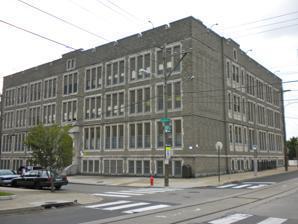
Building: William H. Harrison School
Country: United States of America
Year built: 1929
United States historic place William H. Harrison School U.S. National Register of Historic Places W. H. Harrison School, August 2010 Show map of Philadelphia Show map of Pennsylvania Show map of the United States Location 1012–1020 W. Thompson St., Philadelphia, Pennsylvania Coordinates 39°58′19″N 75°9′14″W / 39.97194°N 75.15389°W / 39.97194; -75.15389 Area 2 acres (0.81 ha) Built 1928–1929 Architect Irwin T. Catharine Architectural style Late Gothic Revival MPS Philadelphia Public Schools TR NRHP reference No. 88002278 Added to NRHP November 18, 1988 The William Henry Harrison School building, now known as St. Malachy Catholic School , is an historic American structure that is located at 1012 West Thompson Street in the Yorktown neighborhood of Philadelphia, Pennsylvania . It was added to the National Register of Historic Places in 1988. History and architectural features This historic structure was designed by architect Irwin T. Catharine (1883–1944) and built between 1928 and 1929. It is a three-story, nine-bay-wide, brick building that sits on a raised basement. It was designed in the Late Gothic Revival style and features a one-story, stone entrance pavilion with a Tudor-arched opening and a crenellated parapet . Originally named for President William Henry Harrison , it was renamed as St. Malachy School. Added to the National Register of Historic Places in 1988, this building is also currently home to the nonprofit Independence Mission Schools, which operates a network of fourteen Catholic schools in the Philadelphia area. References